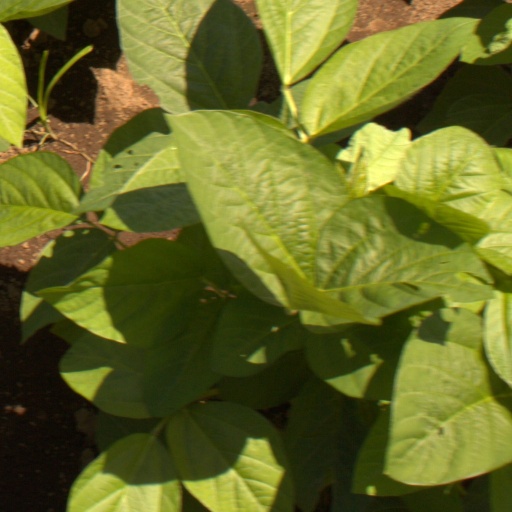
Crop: soybean